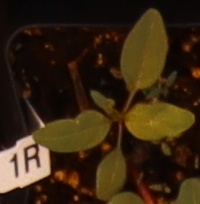
Label: Waterhemp